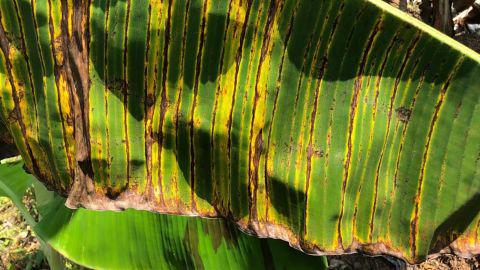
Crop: unknown
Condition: banana_banana_black_streak